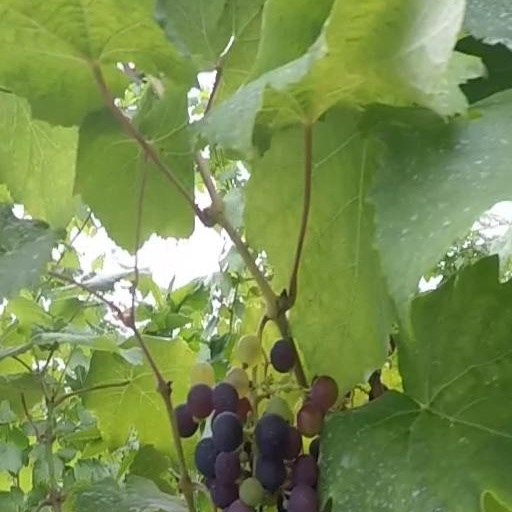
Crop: grape